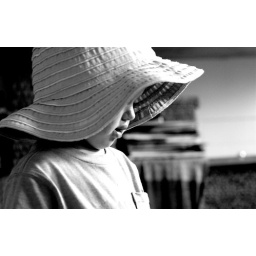
girl in hat